Oetrange railway station

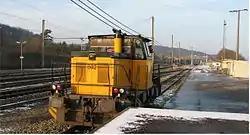
Oetrange railway

Oetrange railway station is a railway station serving Oetrange, in the commune of Contern, in southern Luxembourg. It is operated by Chemins de Fer Luxembourgeois, the state-owned railway company.